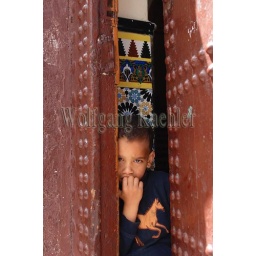
Morocco, casablanca, street scene near palace of the king, local house, boy peeking out of door